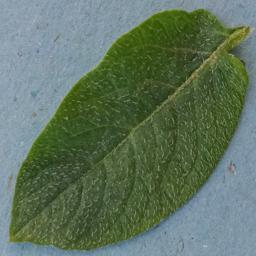
Etiqueta: Sana